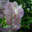
Label: orchid